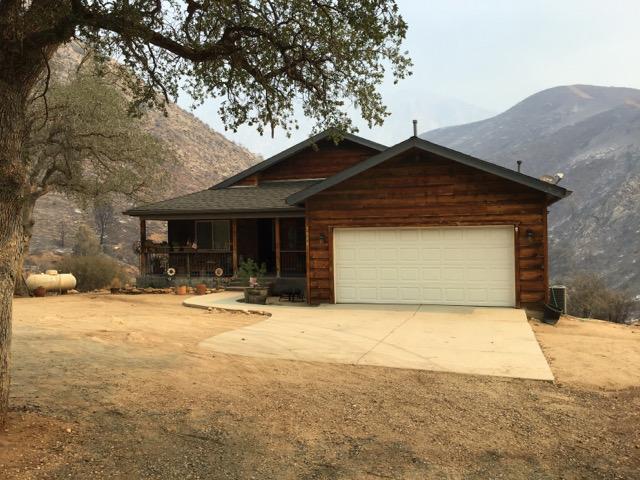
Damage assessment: no_damage